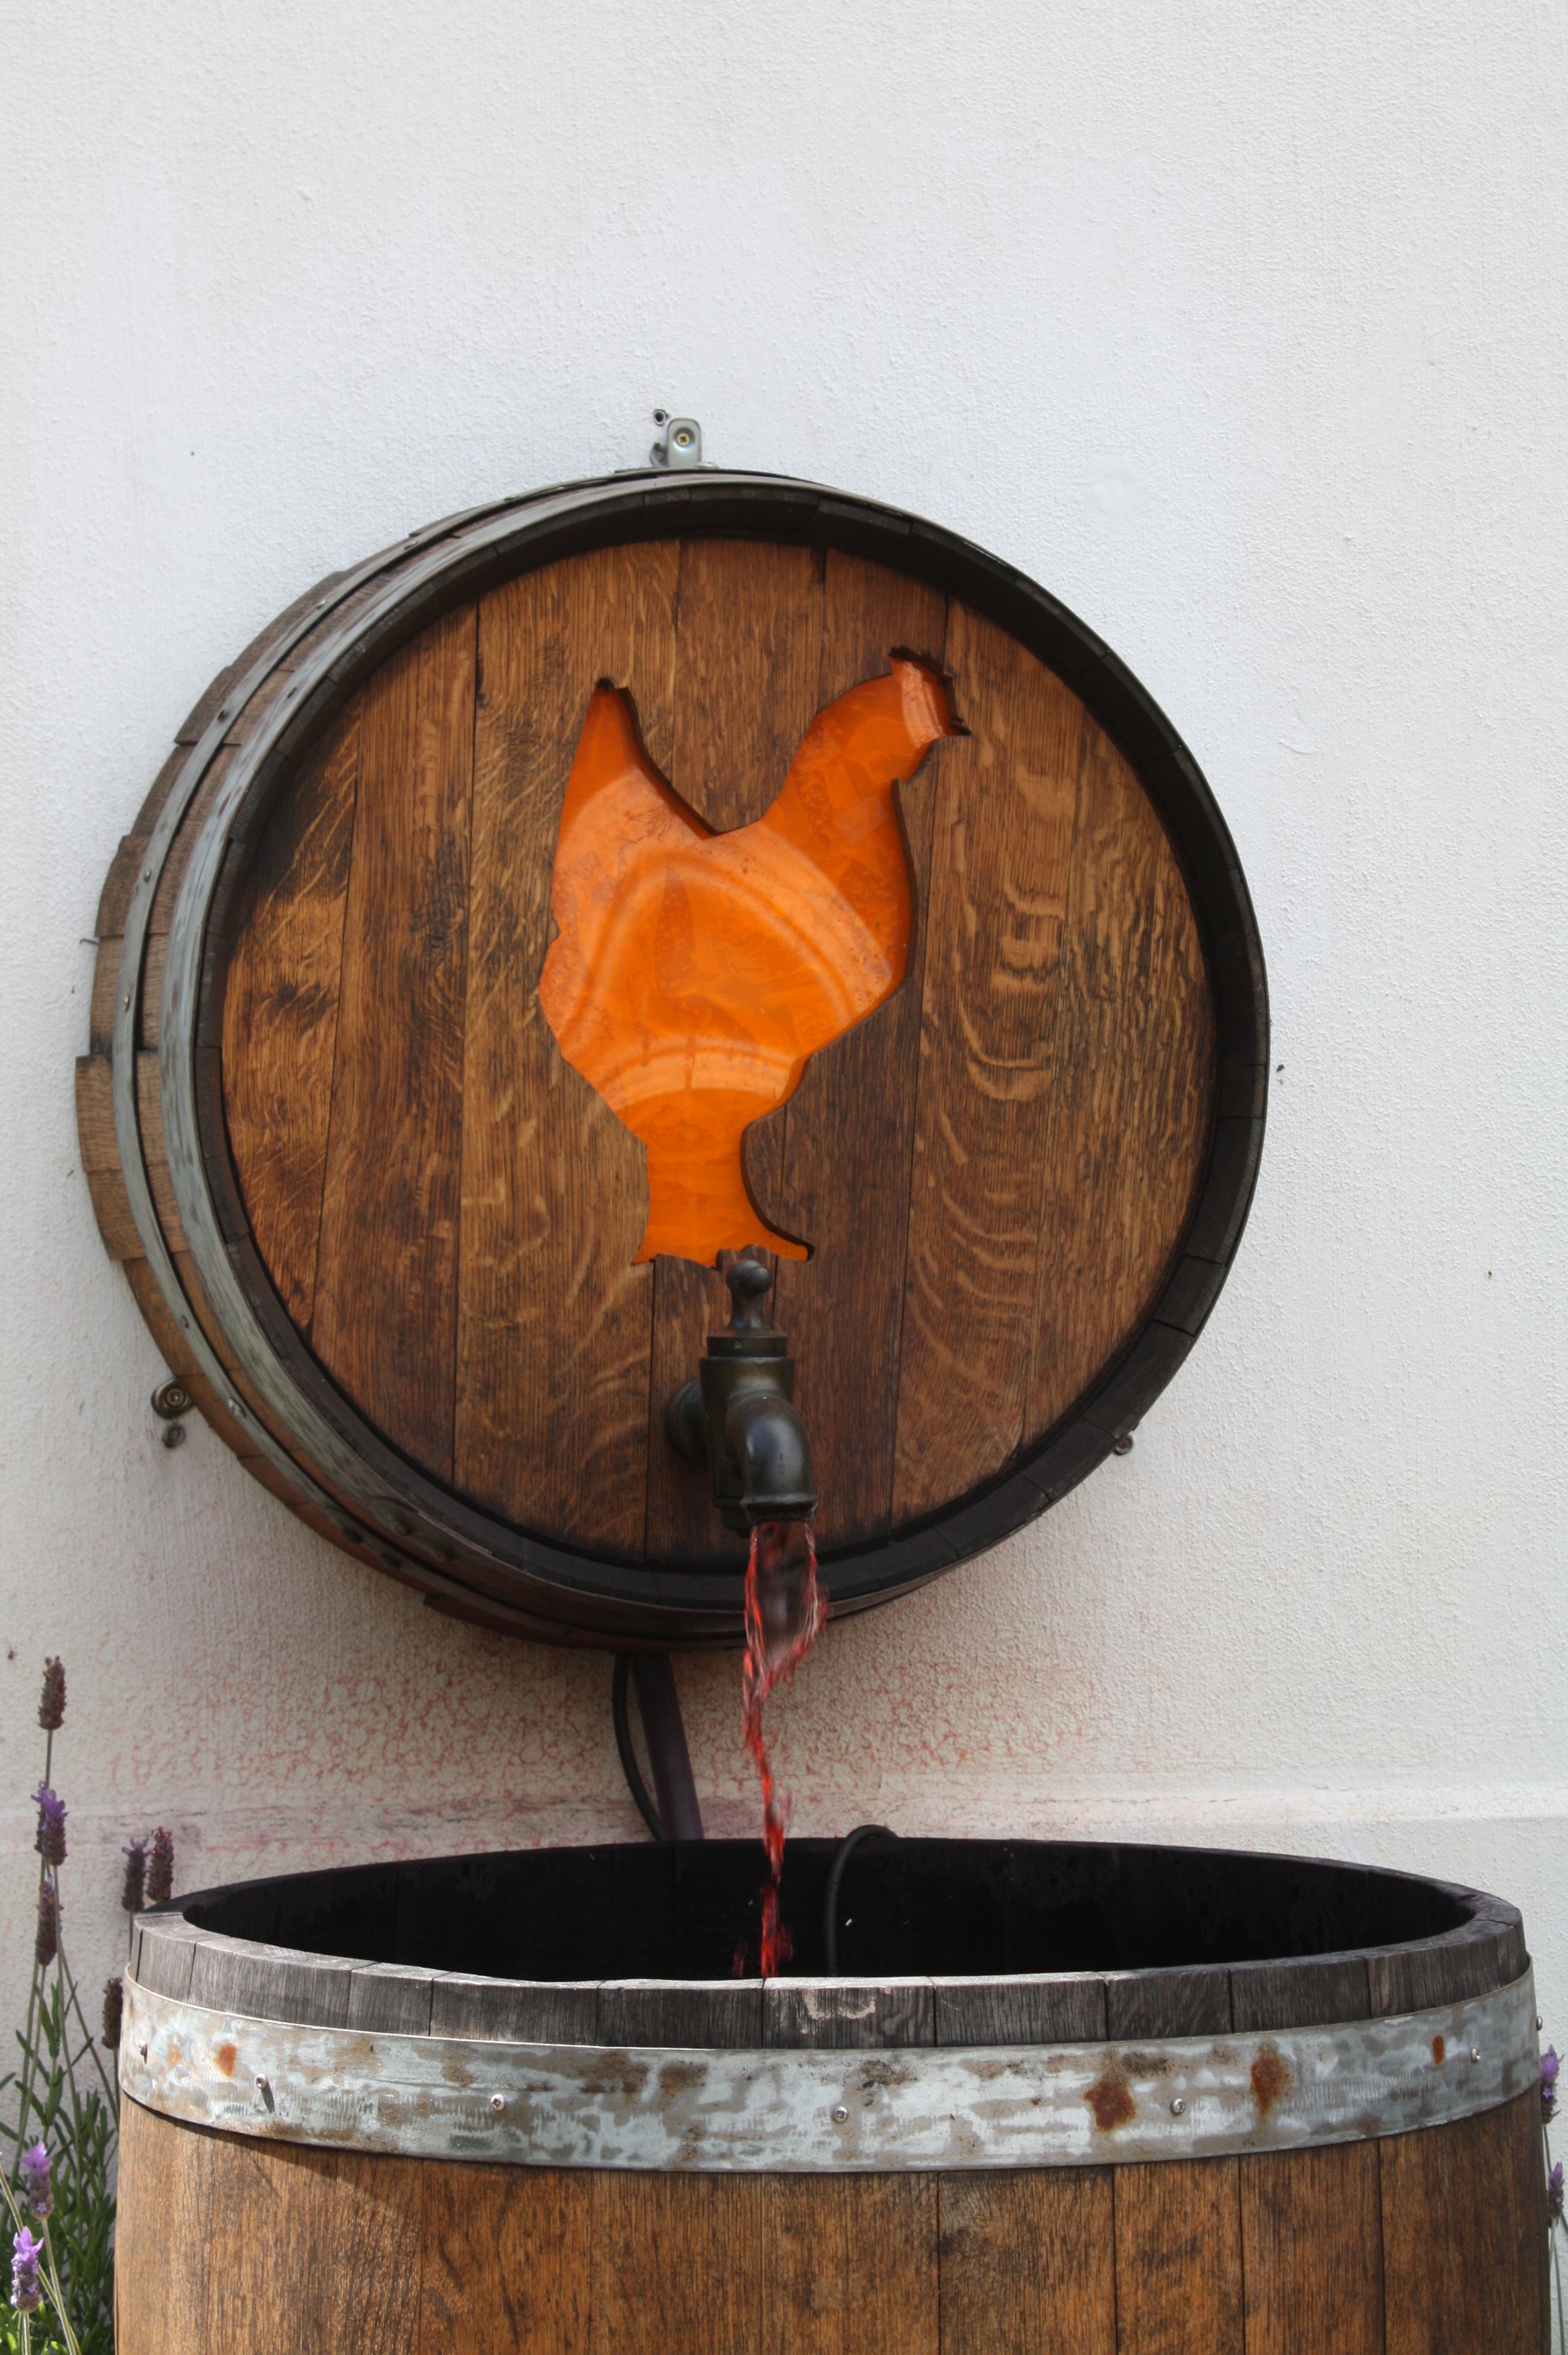
table, wood, furniture, lighting, drum, chicken, barrel, circle, art, carving, shape, water feature, south africa, man made object, water in barrel